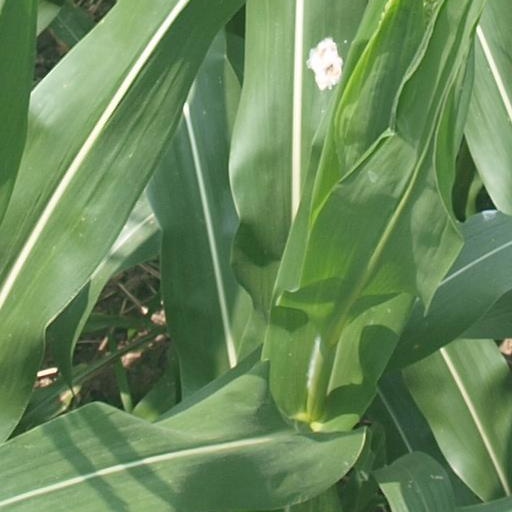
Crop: maize; corn